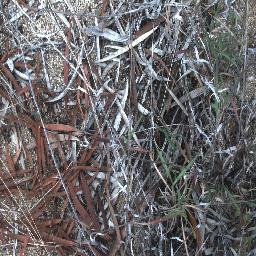
Label: negative